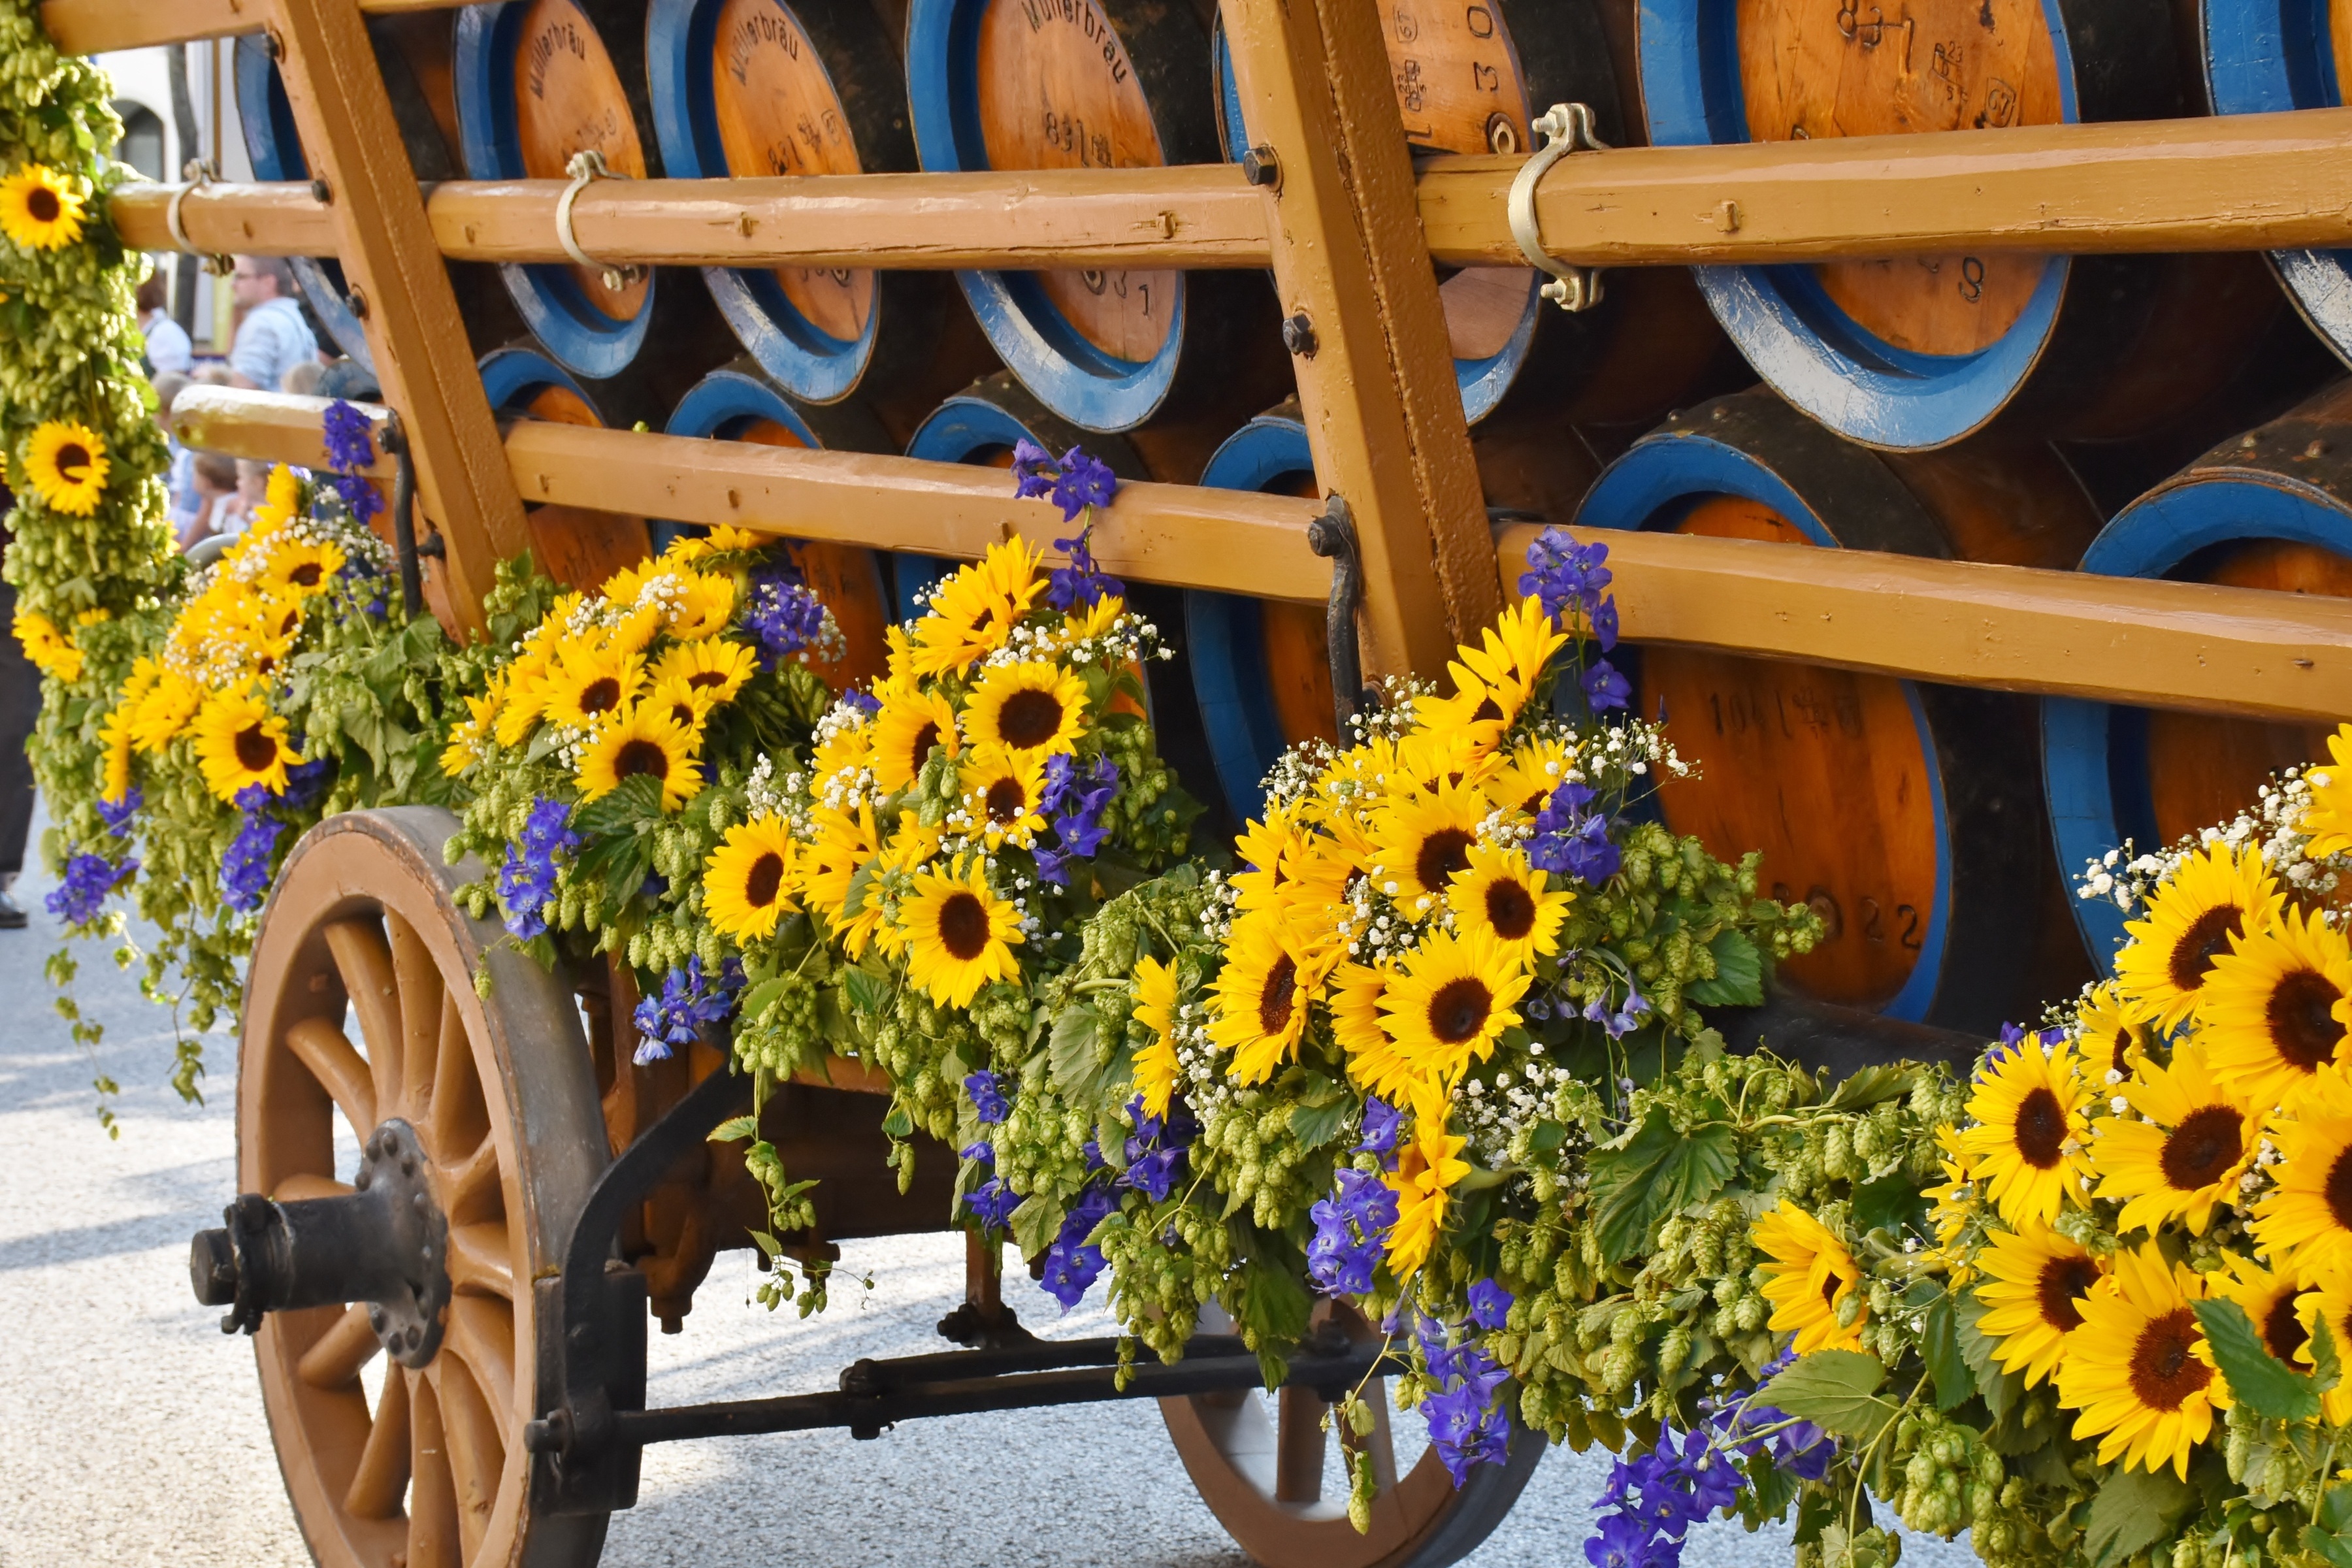
nature, blossom, plant, flower, bloom, summer, blue, colorful, yellow, agriculture, flora, beer, sunflower, flowers, arrangement, iris, lily, bouquets, floristry, barrels, flower colour, pageant, catchment, beer car, man made object, barrel coach